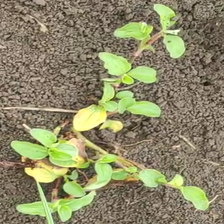
Weed species: Kena_(Commplina_benghalensio)